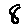
Label: 8